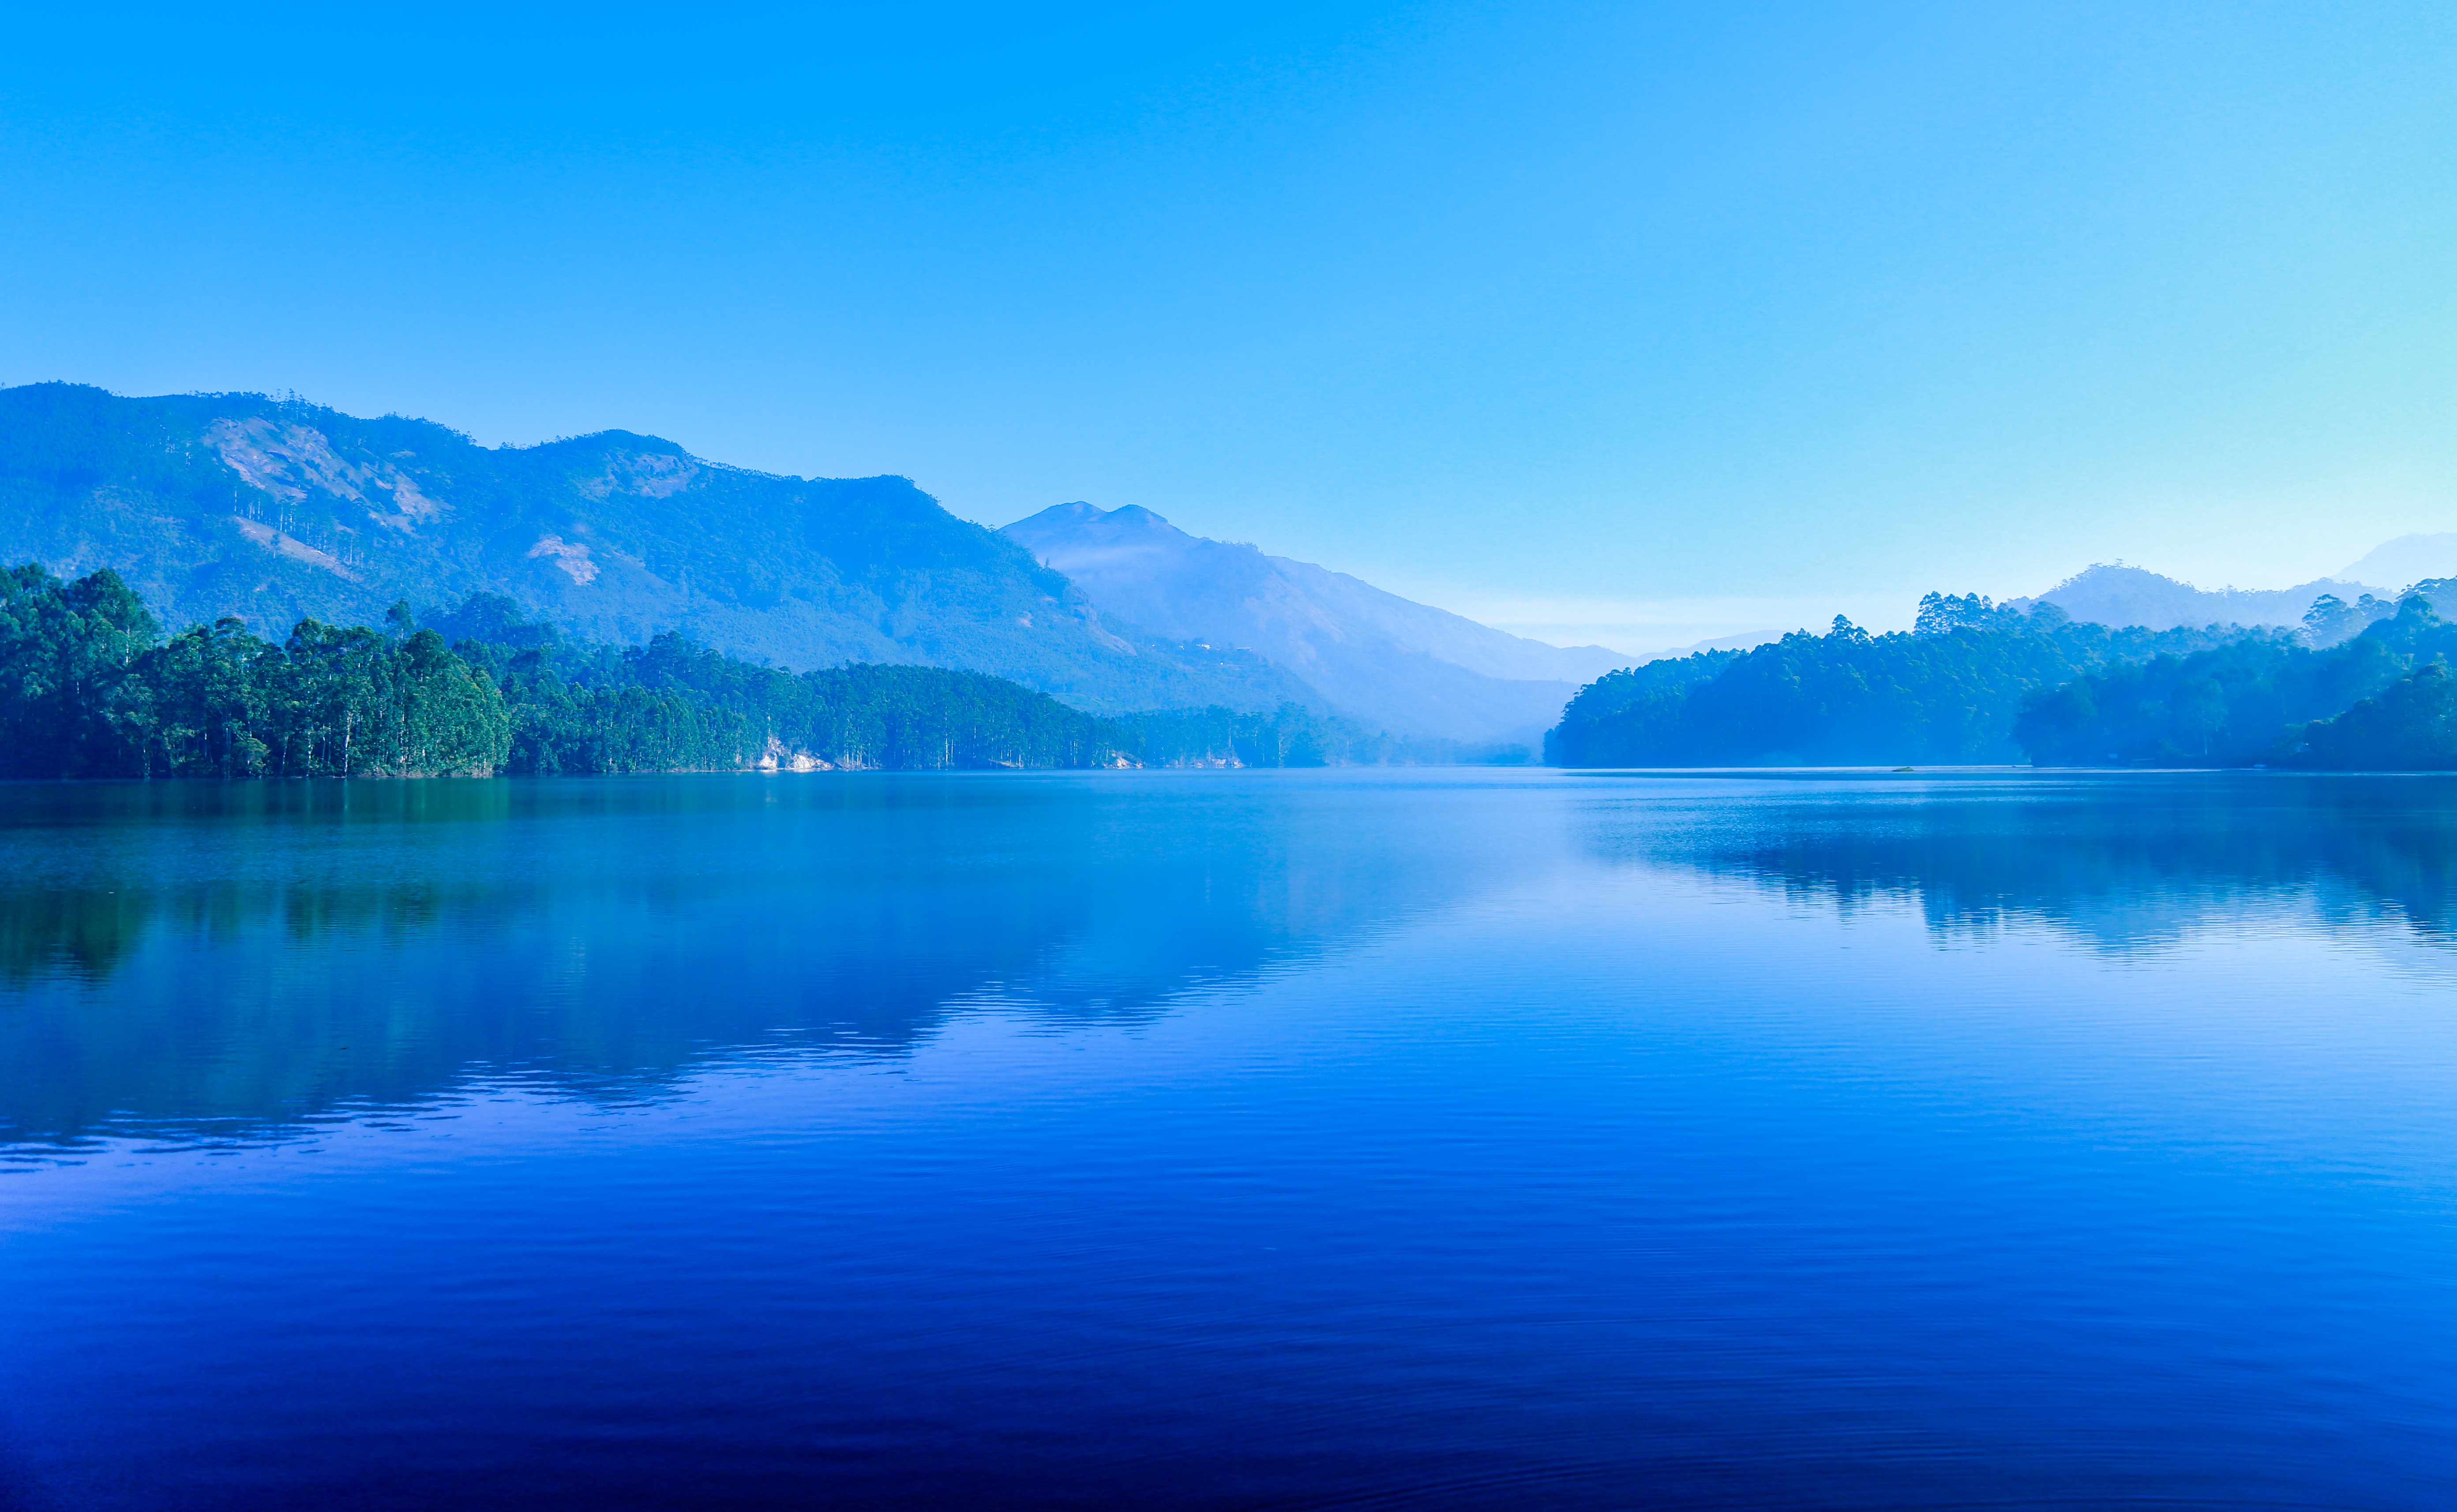
mountain, morning, lake, dawn, mountain range, reflection, fjord, reservoir, body of water, loch, crater lake, atmospheric phenomenon, mountainous landforms, computer wallpaper